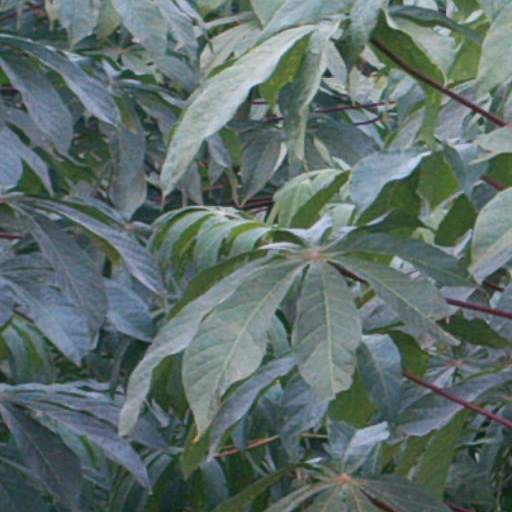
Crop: cassava